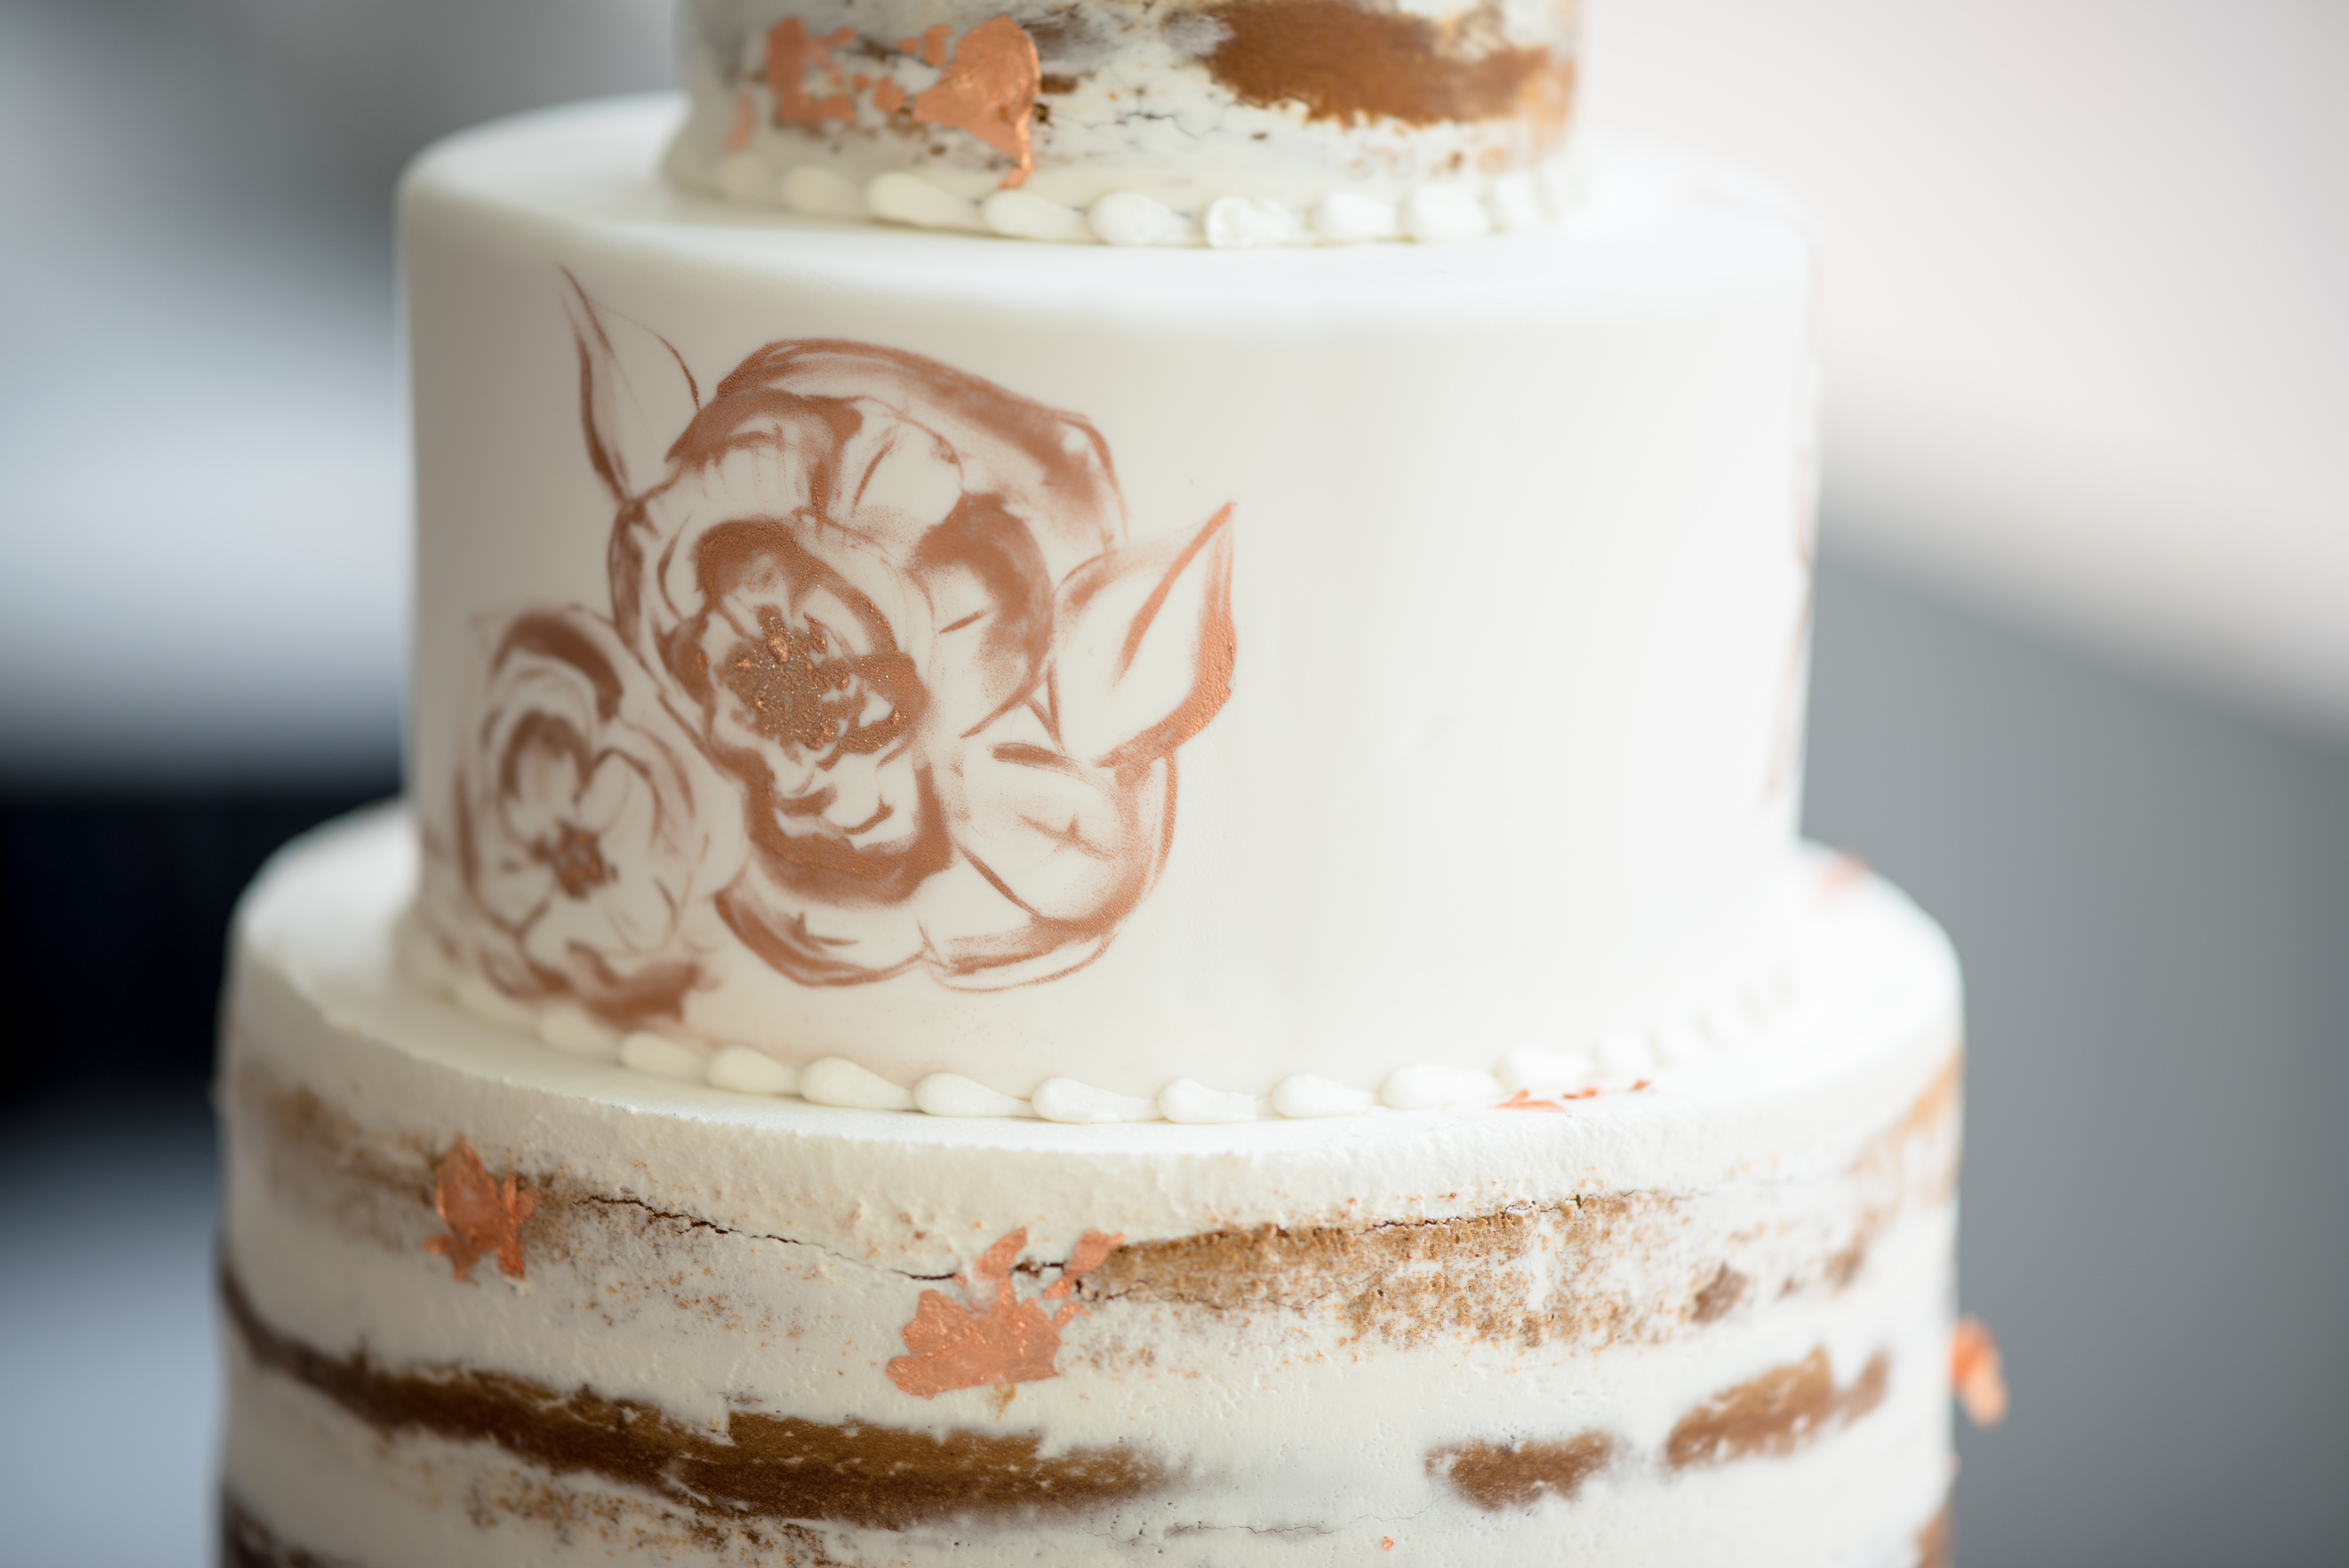
wedding cake, sugar cake, wedding ceremony supply, cake decorating, buttercream, cake, icing, pasteles, royal icing, cream, dessert, white cake mix, sugar paste